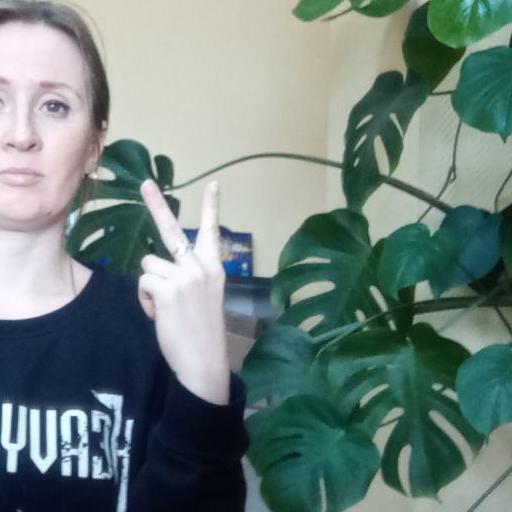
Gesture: peace_inverted